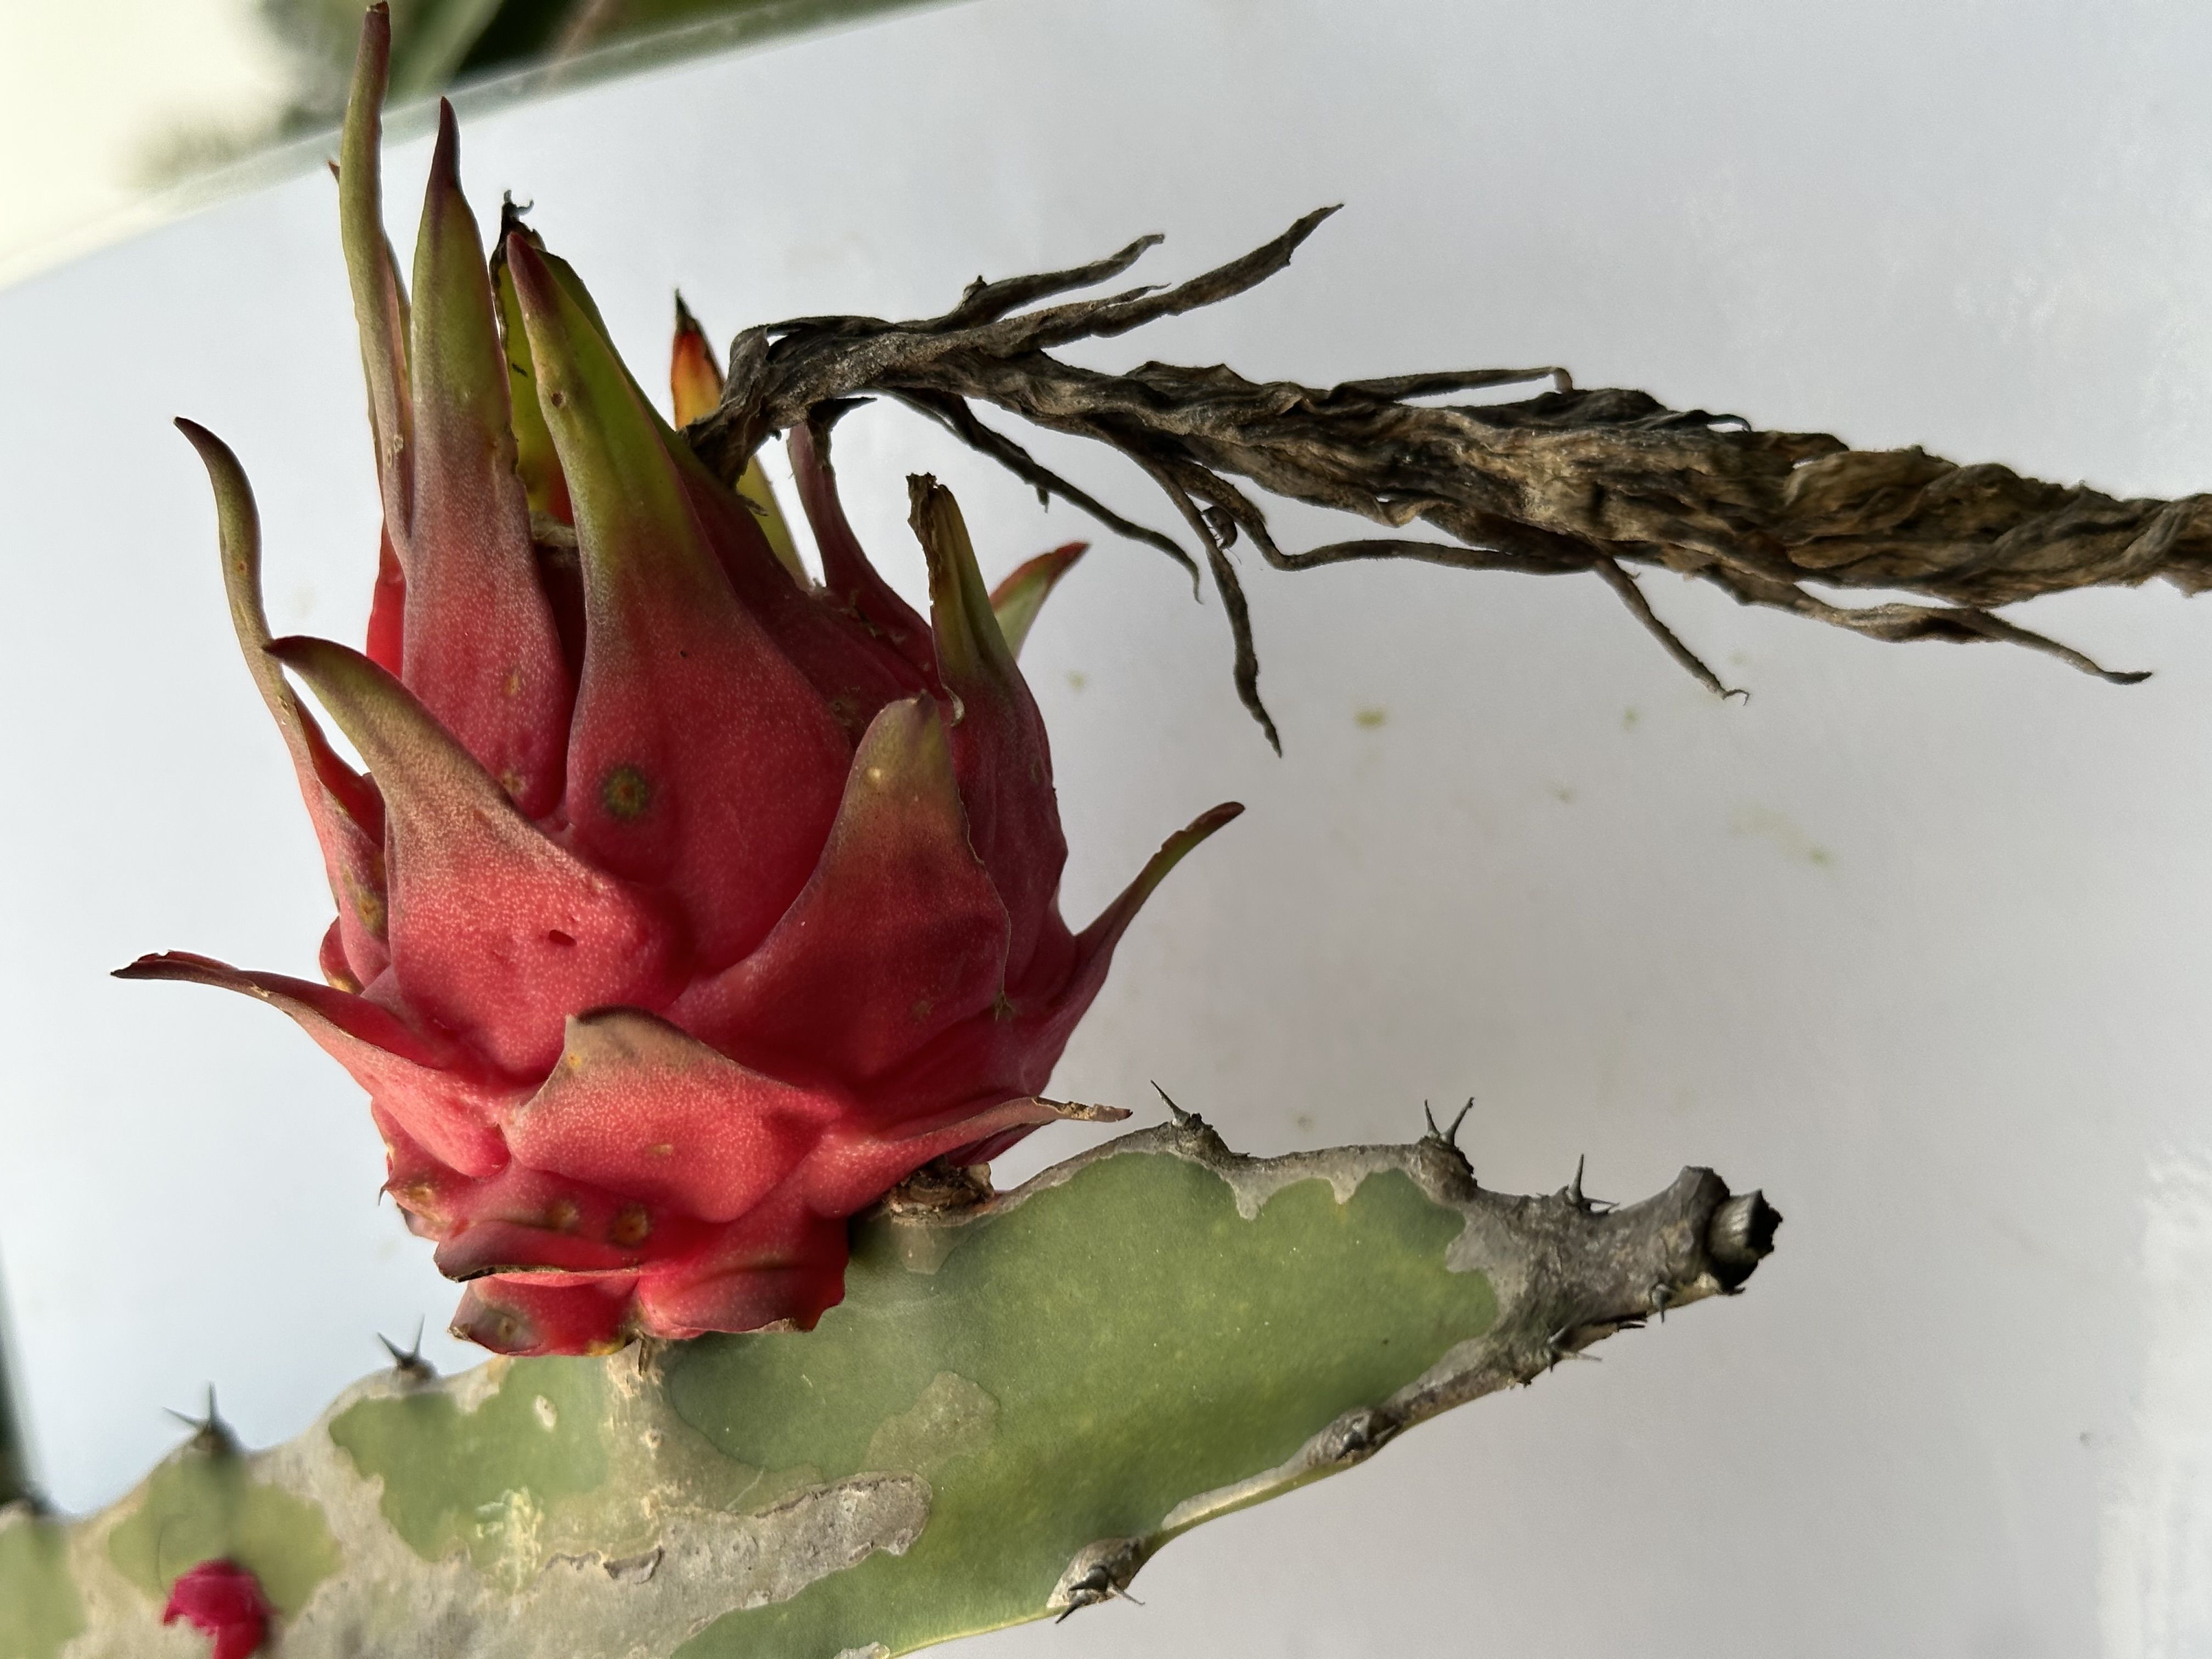
Label: Good fruit